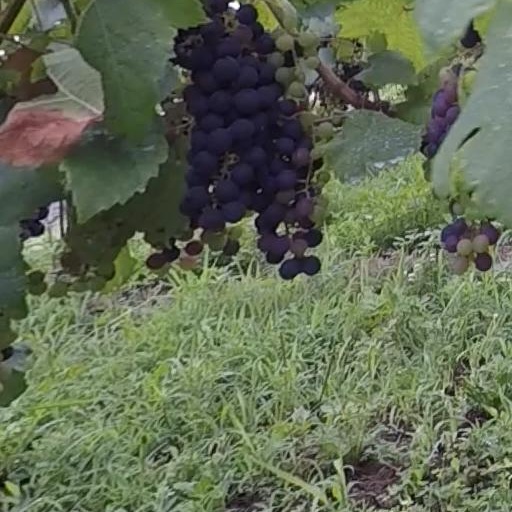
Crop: grape